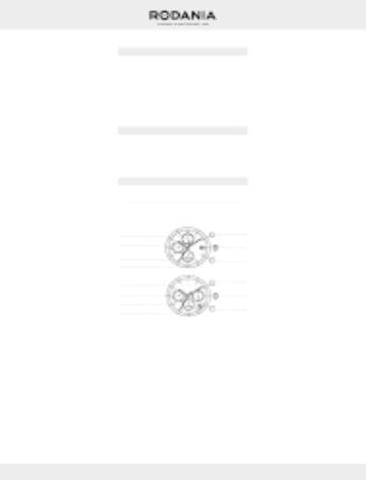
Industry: Clothes